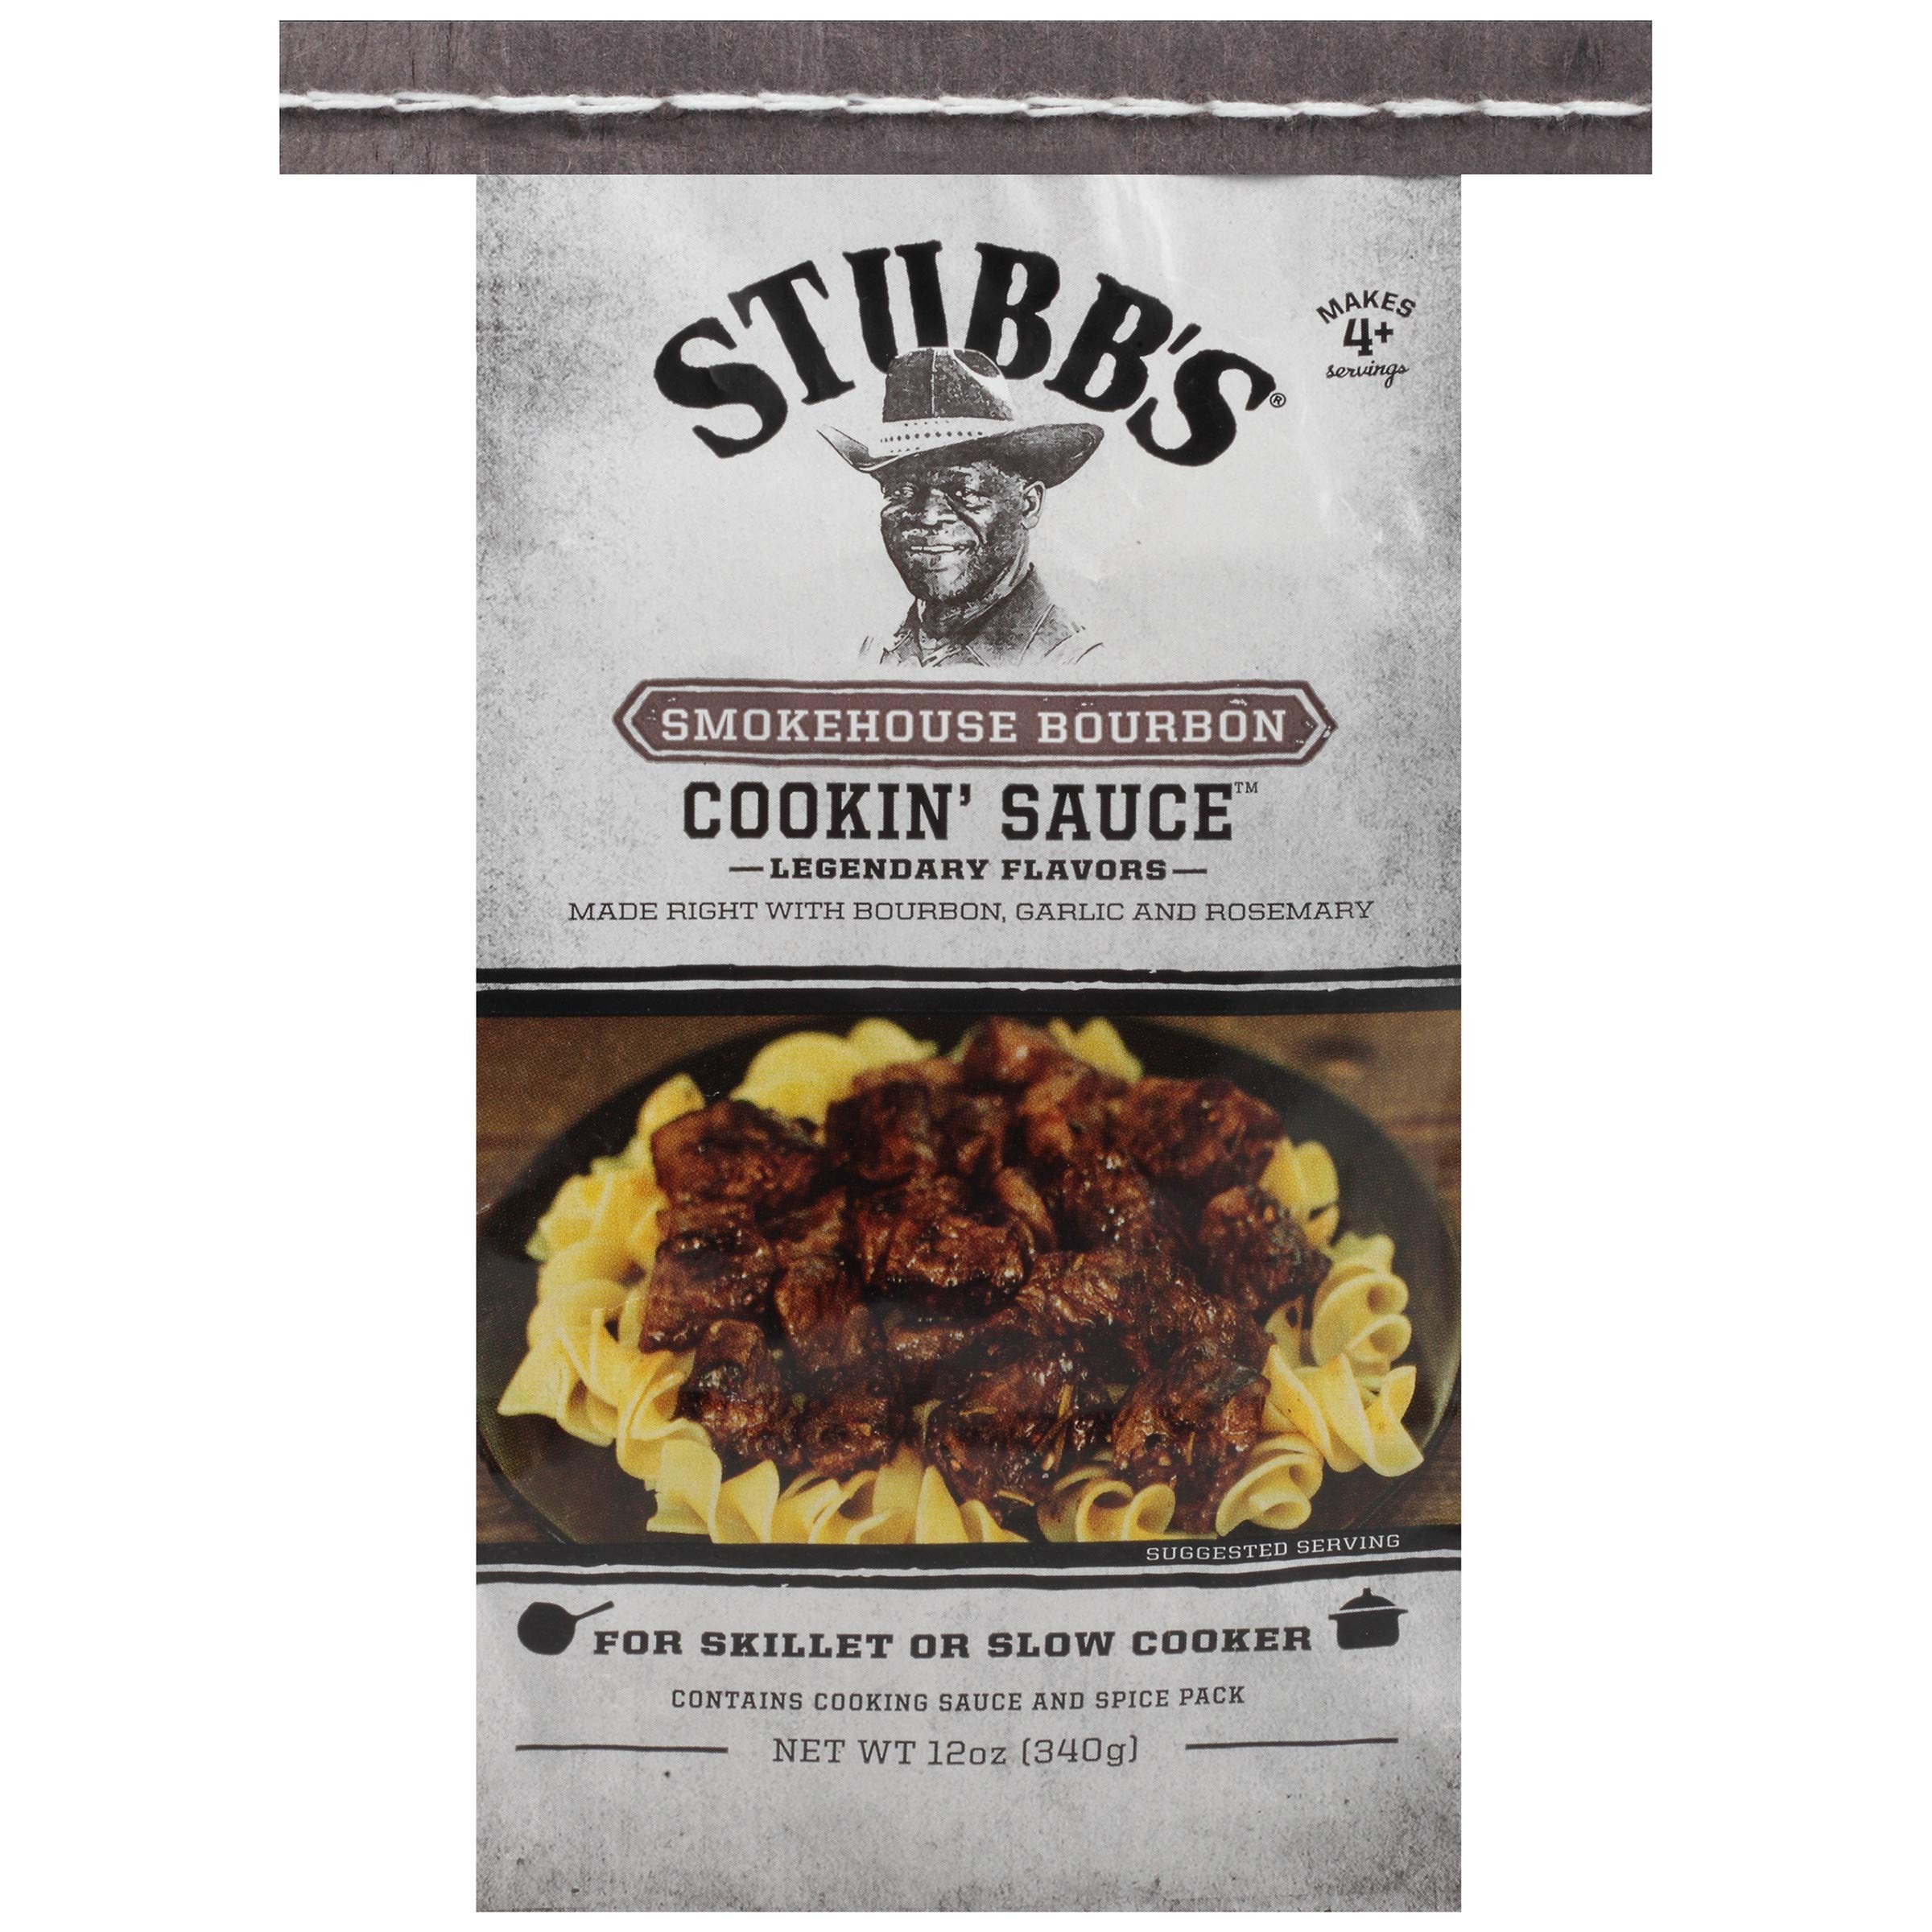
Item Name: Stubb's Smokehouse Bourbon Cookin' Sauce, 12 oz
Bullet Point 1: No artificial ingredients
Bullet Point 2: Contains Cooking Sauce and Spice Pack
Bullet Point 3: Made with high-quality ingredients
Bullet Point 4: Makes 4+ servings
Bullet Point 5: For skillet or slow cooker
Value: 12.0
Unit: Ounce

Price: 4.64